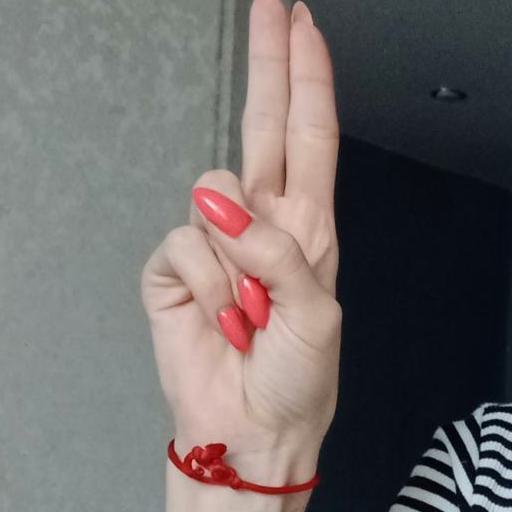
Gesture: two_up